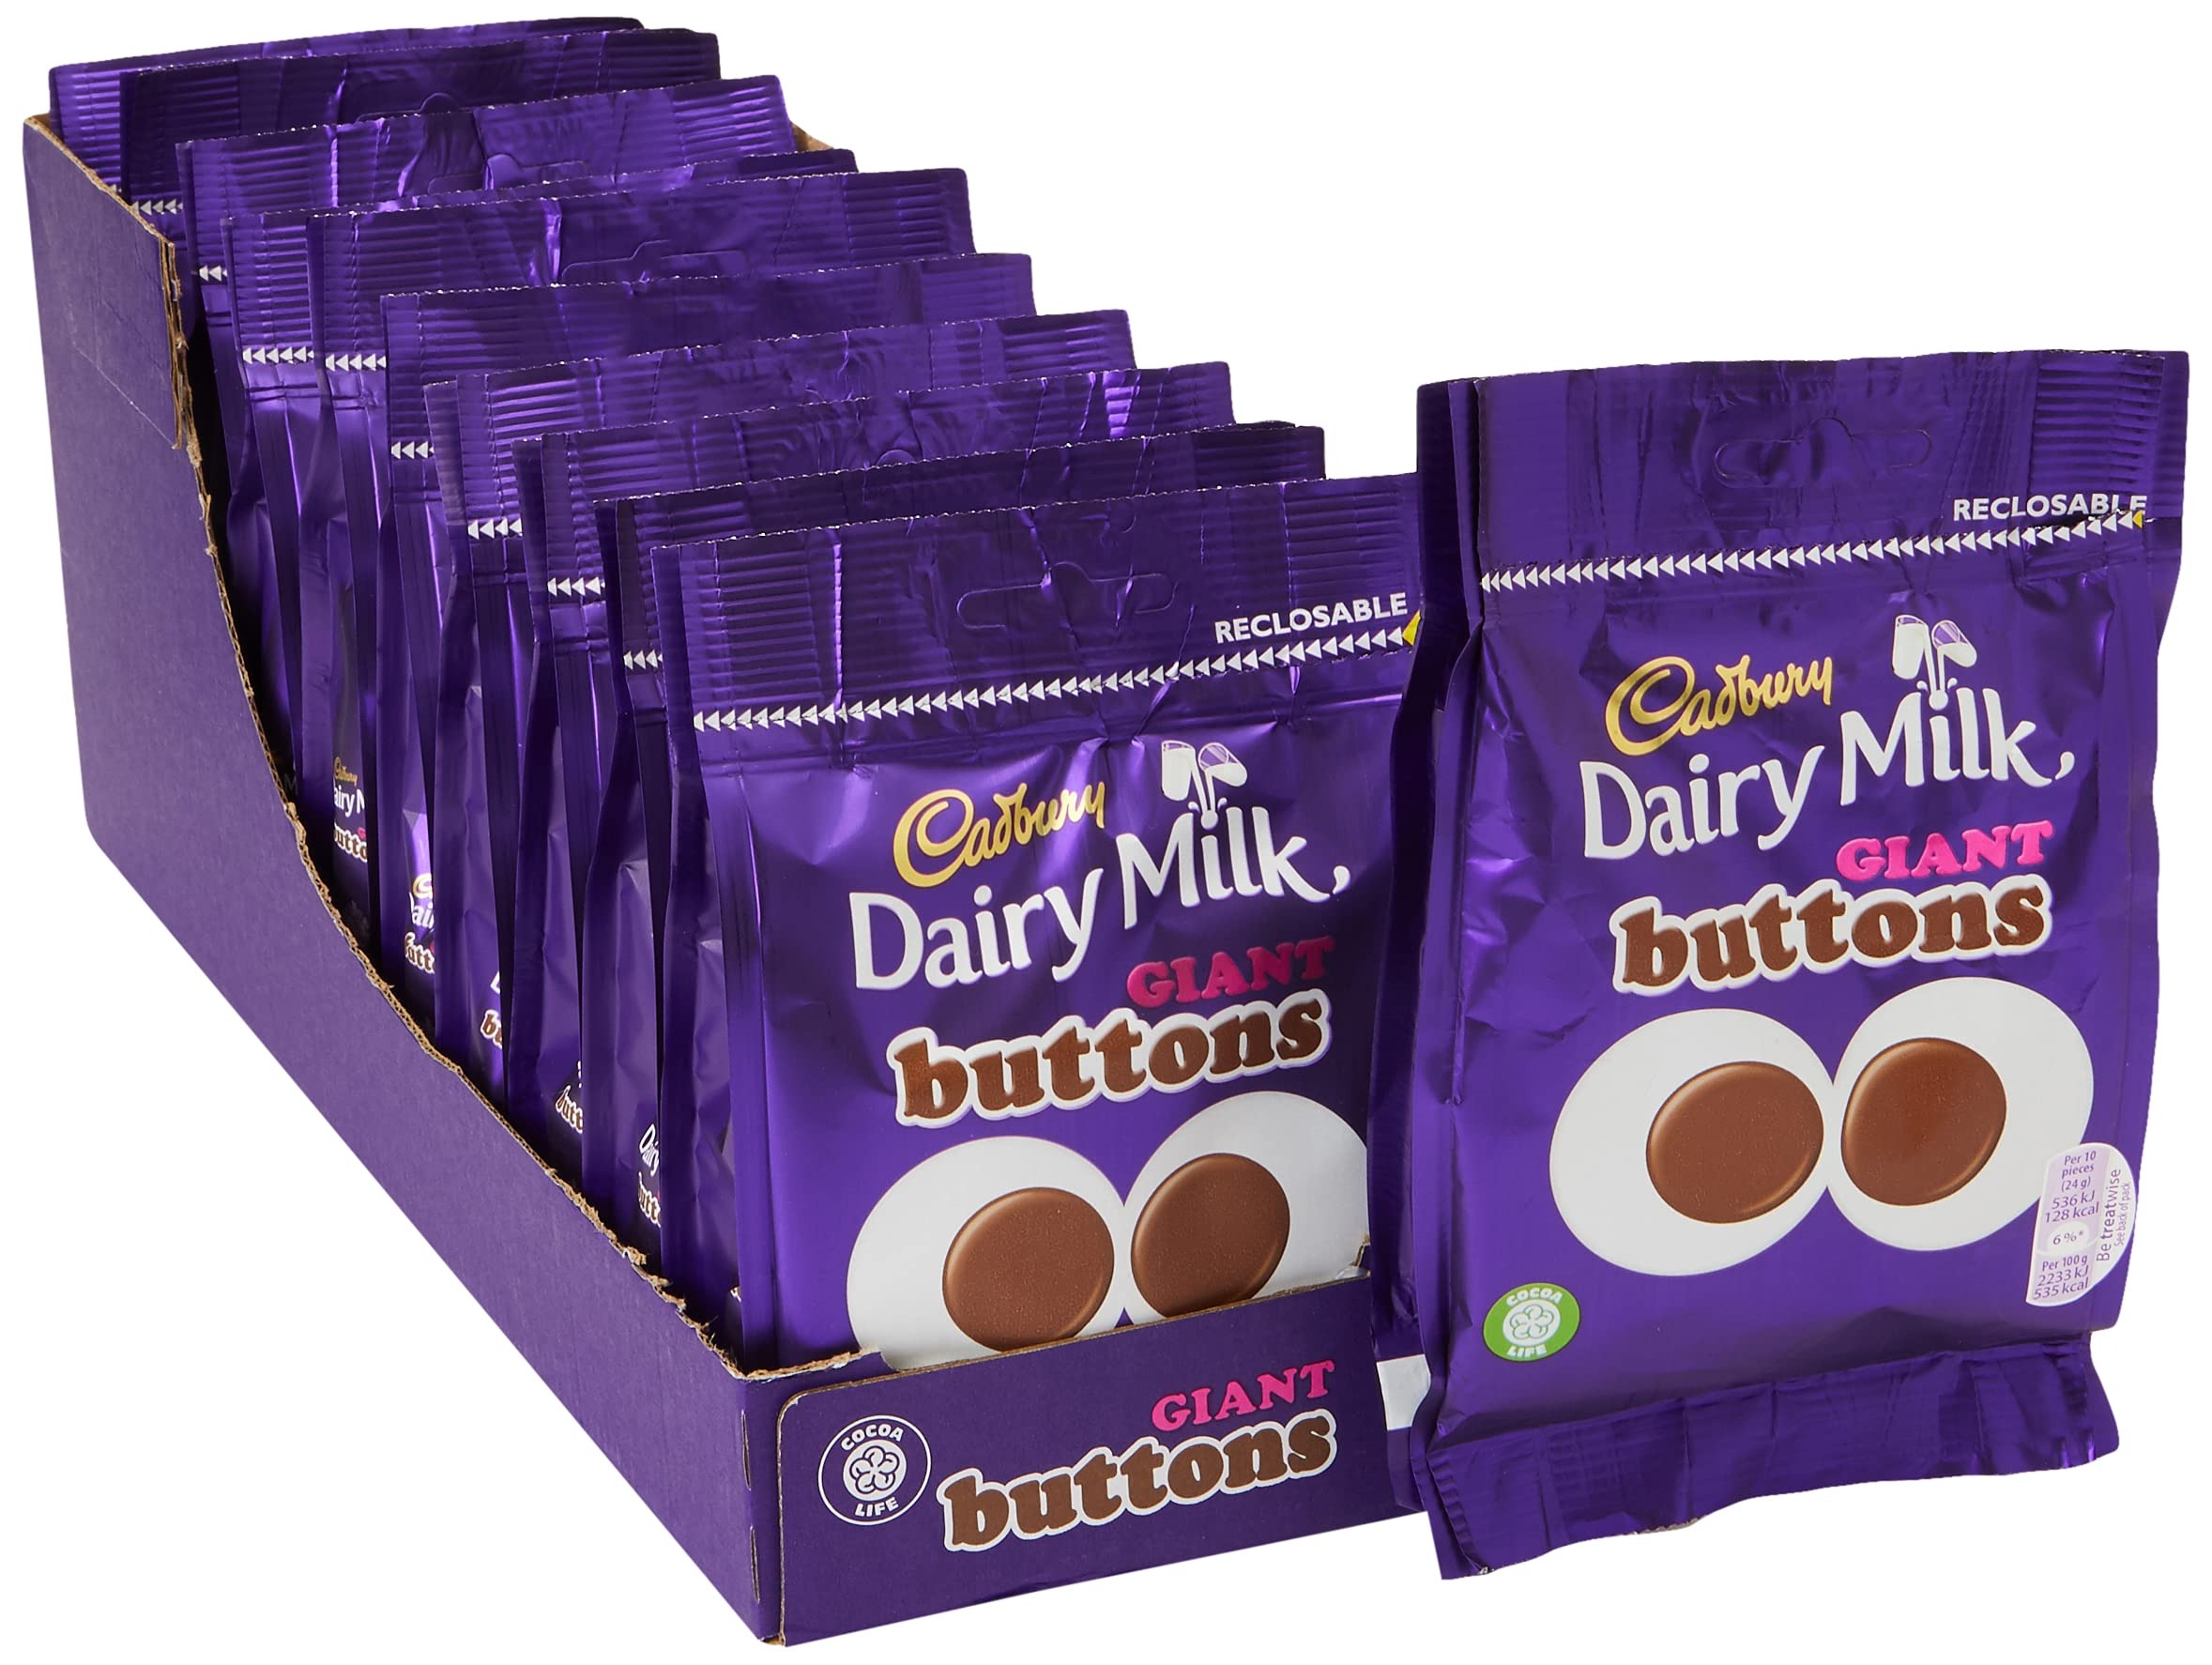
Item Name: Cadbury Dairy Milk Giant Chocolate Buttons Bag, 85g , Perfect for sharing with friends and family, Pack of 10
Bullet Point: Cadbury Dairy Milk Giant Chocolate Buttons Bag, 85g , Perfect for sharing with friends and family, Pack of 10
Product Description: Cadbury Dairy Milk Giant Chocolate Buttons Bag, 85g , Perfect for sharing with friends and family, Pack of 10
Value: 2.9983
Unit: Ounce

Price: 39.98